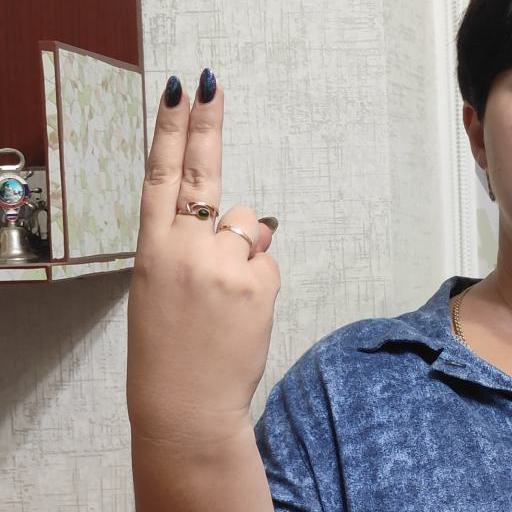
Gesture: two_up_inverted